Ashley Freiberg

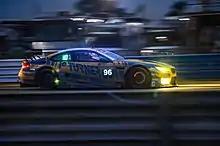
The No. 96 Turner Motorsports BMW that Freiberg shared with Jens Klingmann and Bret Curtis en route to second in her class at the 2016 12 Hours of Sebring.

Freiberg co-drove Turner Motorsport's No. 96 BMW M3 Grand Touring Daytona (GTD) car in the 2016 IMSA SportsCar Championship North American Endurance Cup, and shared the No. 88 Starworks Motorsport Oreca FLM09 Prototype Challenge (PC) car with Mark Kvamme for the sprint races. She debuted at the season-opening 24 Hours of Daytona alongside Jens Klingmann, Bret Curtis and Marco Wittmann, finishing 22nd in the GTD class and 48th overall after multiple technical problems. During the Daytona race weekend, Freiberg earned support from the FIA Women in Motorsport Commission, making her the first North American female driver to receive recognition from the racing governing body. Two months later, she, Klingmann and Curtis finished a season-high second in the GTD class and 23rd overall at the 12 Hours of Sebring. Freiberg and Kvamme finished seventh in the PC class at both Long Beach and Laguna Seca and fifth at Belle Isle. After sitting out the mid-season races, she returned to drive for Turner Motorsports alongside Klingmann and Curtis at the season-ending Petit Le Mans, retiring before the race ended and being classified 10th in class.